Fire (Lacuna Coil song)

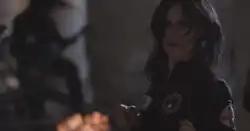
The only officially released image from the production of the scrapped "Fire" music video.

The music video for "Fire" was filmed on 10 May 2012 and directed by Brendan Kyle Cochrane. The video was shot in Brooklyn's The Red Hook Grain Terminal at the same place where Martin Scorsese filmed a scene for "The Departed".